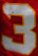
Number: 3